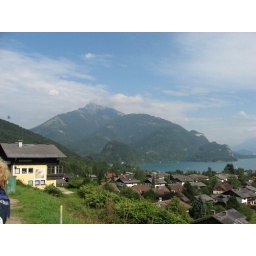
mountains and lake near Salzburg, on The Sound of Music tour, Aug. 07